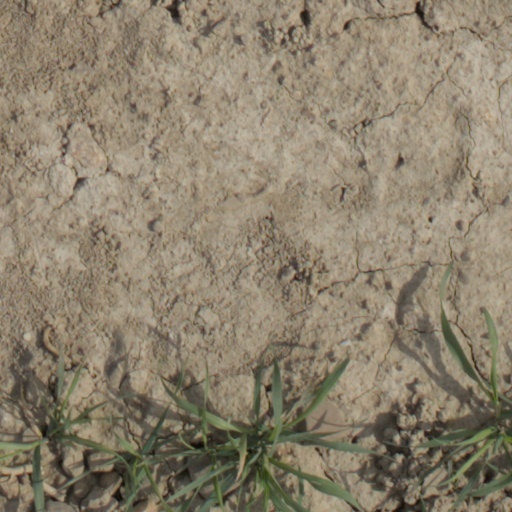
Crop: wheat